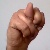
The image shows a hand gesture representing the letter 'N' in Indian Sign Language.